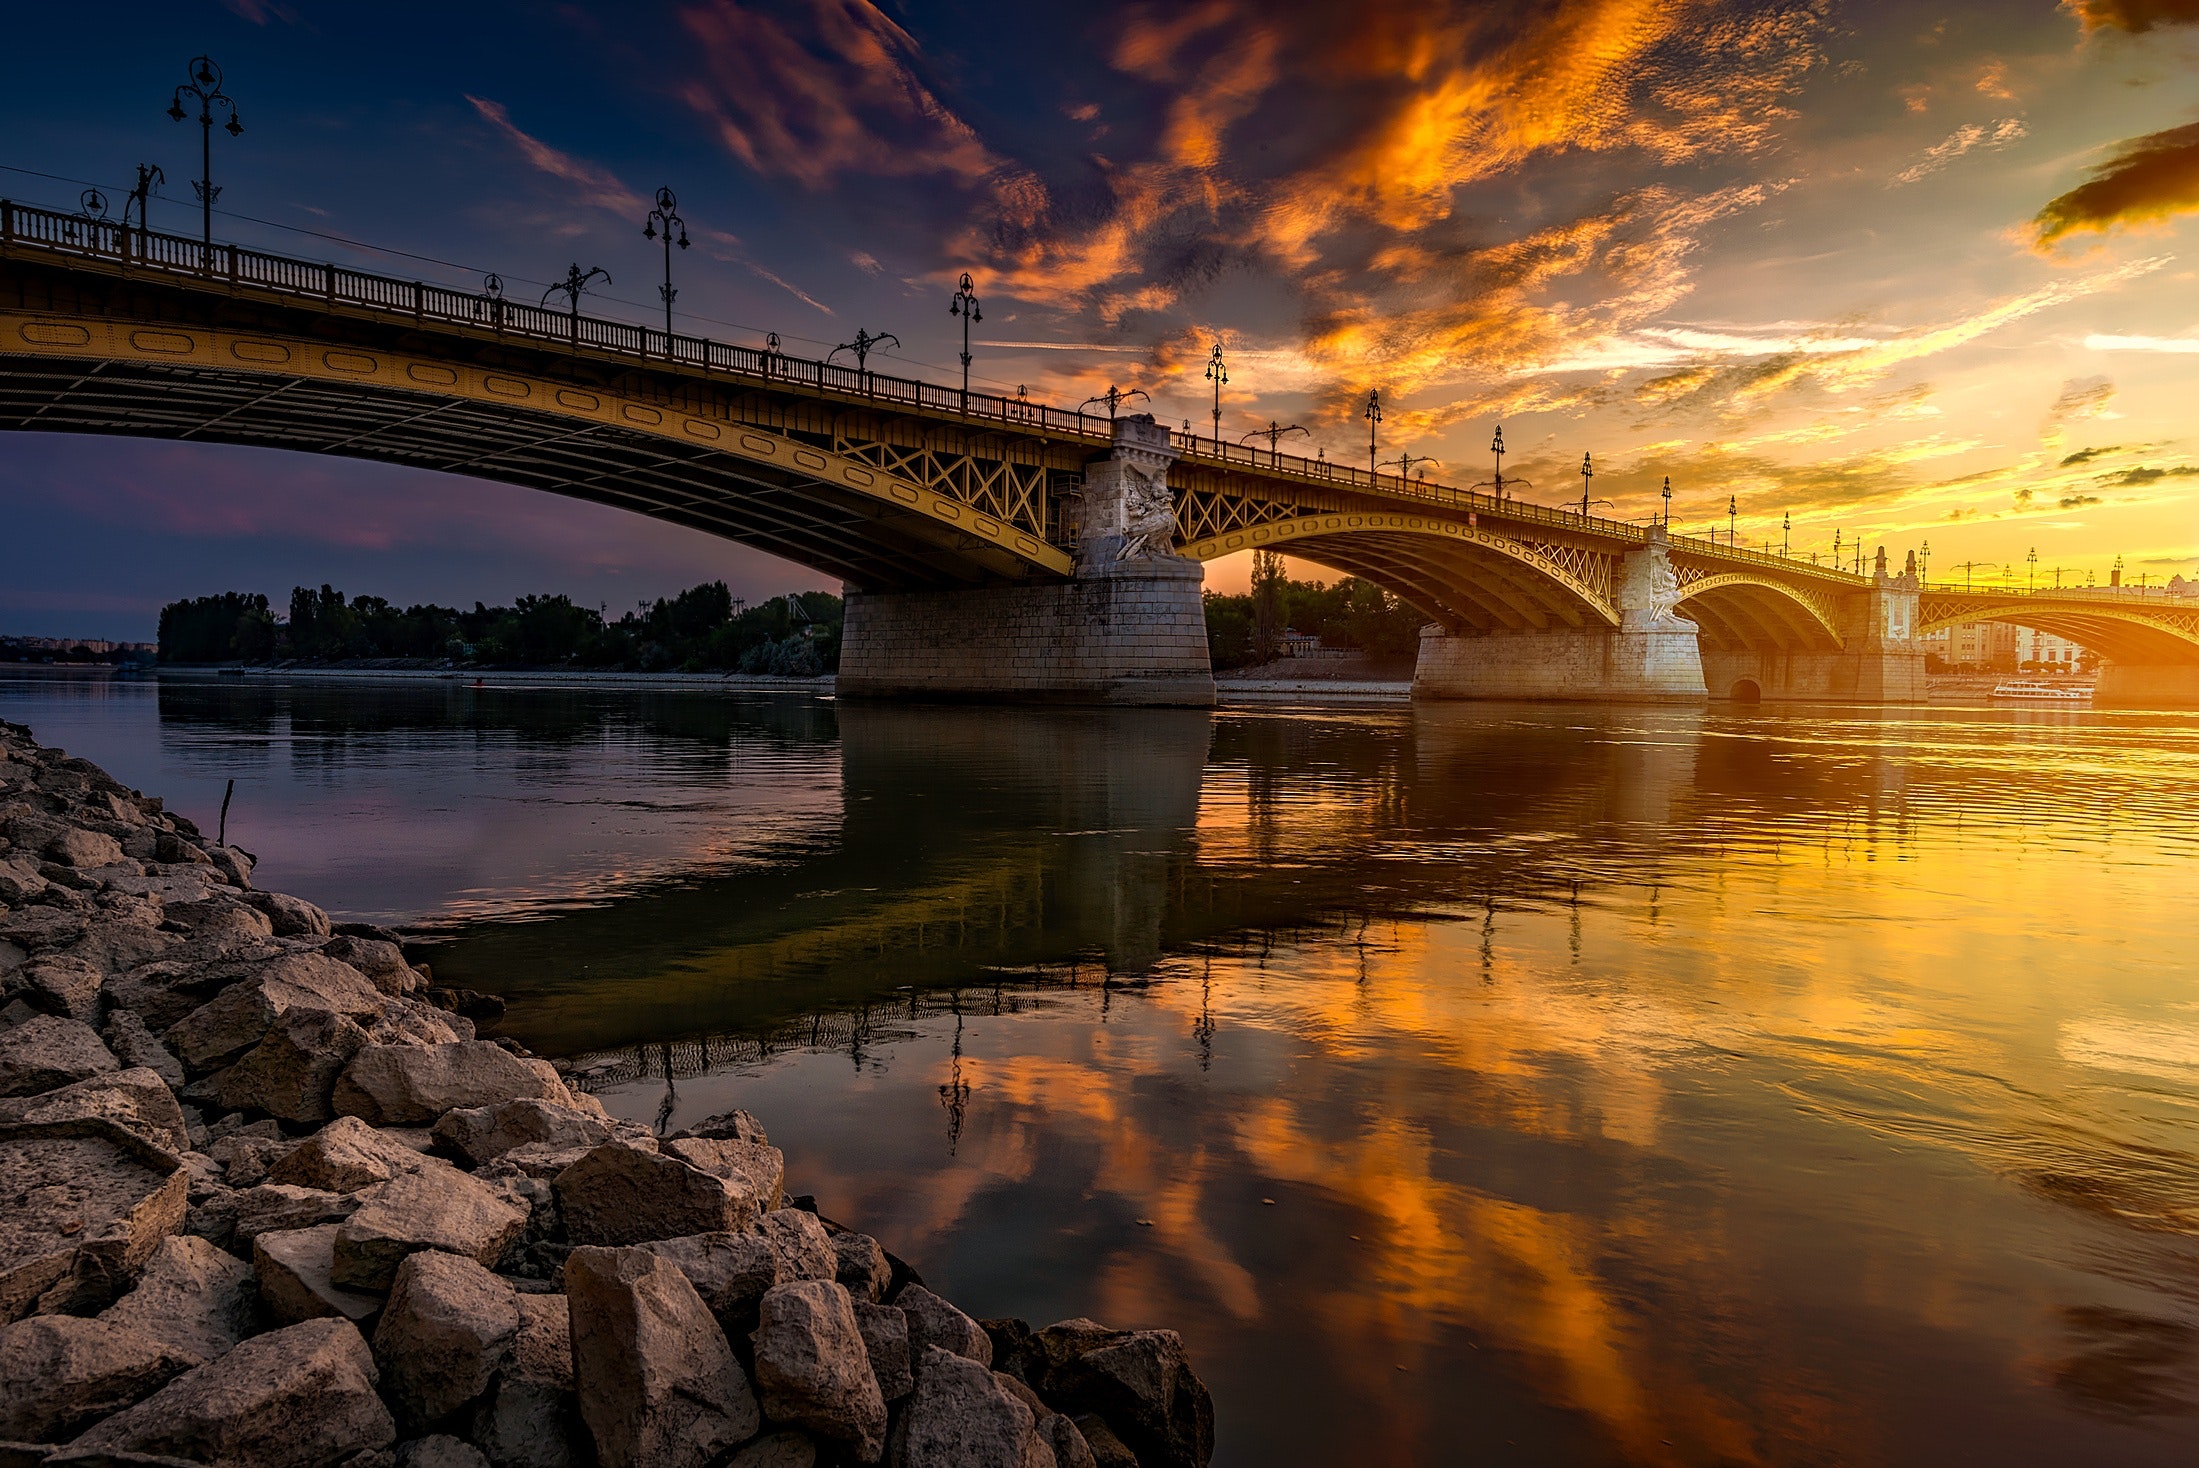
sky, bridge, arch bridge, reflection, water, nature, river, morning, evening, cloud, sunset, architecture, waterway, dusk, fixed link, horizon, beam bridge, sunrise, tree, landscape, bank, photography, dawn, watercourse, nonbuilding structure, cityscape, night, city, world